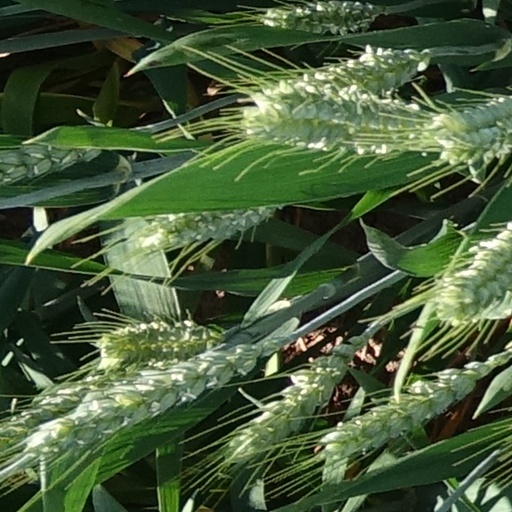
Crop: wheat